Margarita Diez-Colunje y Pombo

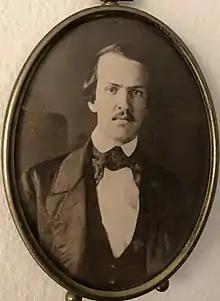
Miguel Arroyo Hurtado

On March 25, 1857, in Popayán, Diez-Colunje married the political leader, Miguel Arroyo Hurtado, with whom she had four children: